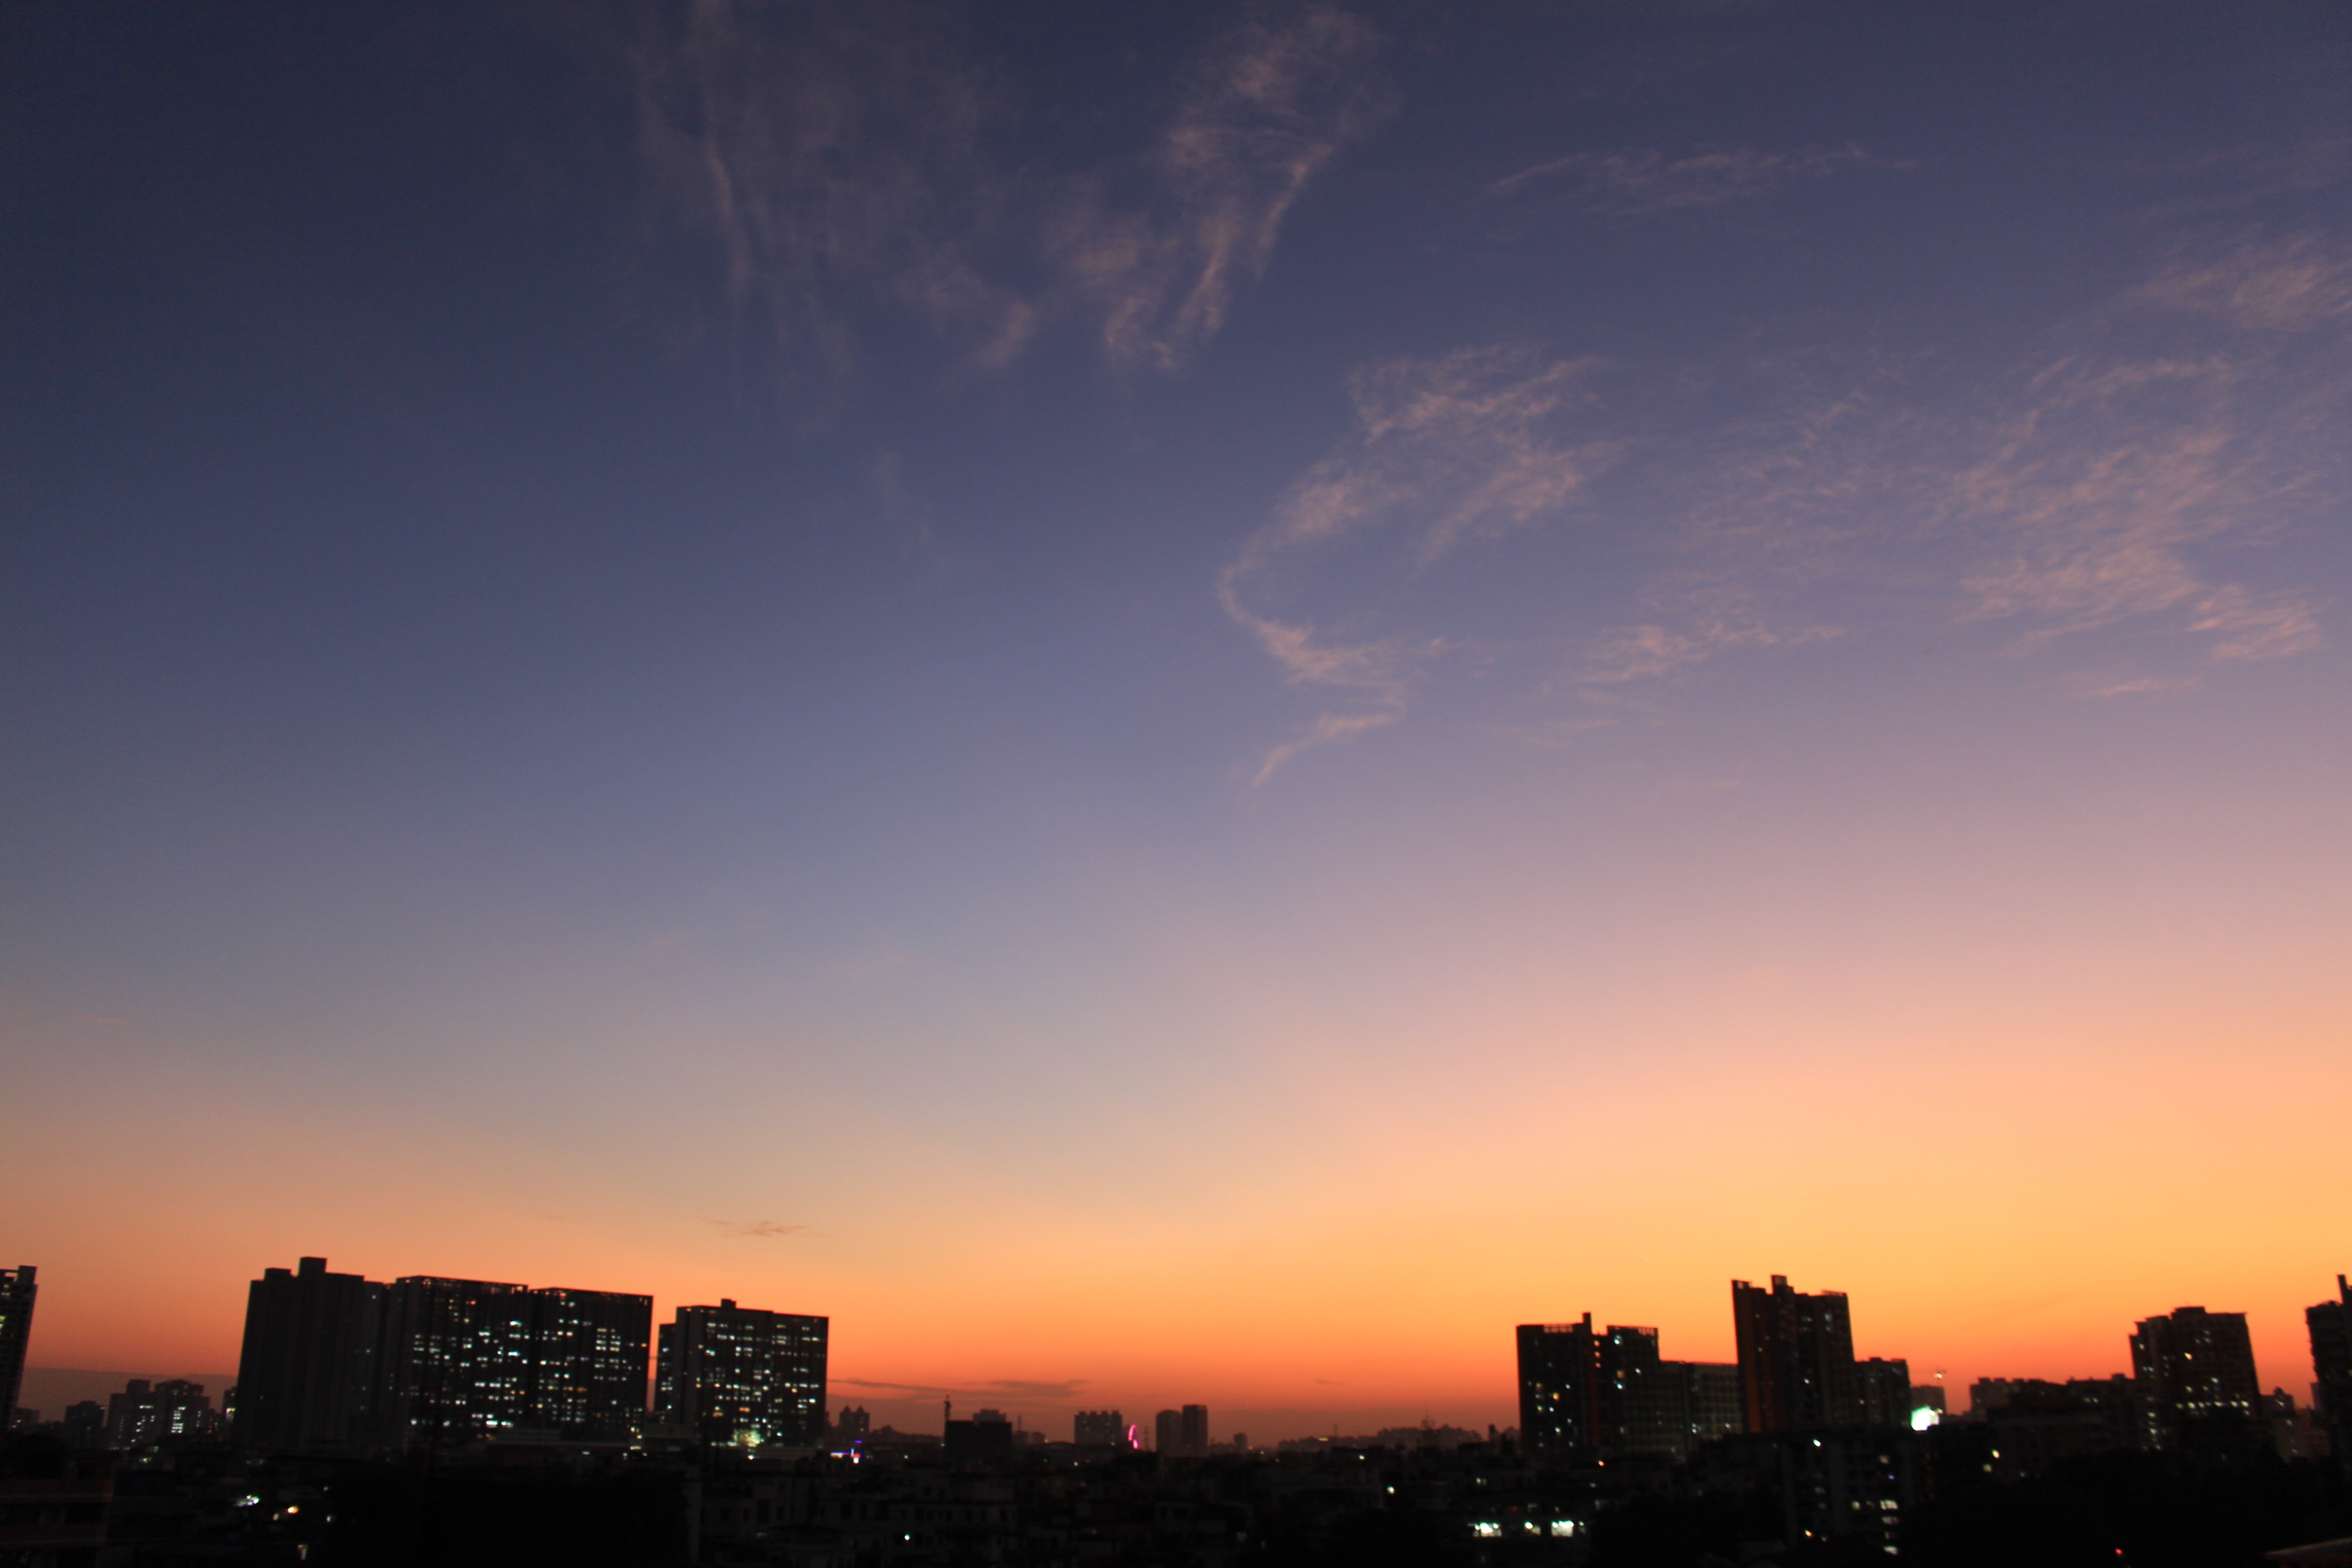
horizon, cloud, sky, sun, sunrise, sunset, skyline, night, sunlight, morning, dawn, city, atmosphere, cityscape, dusk, evening, starry sky, canton, afterglow, atmosphere of earth